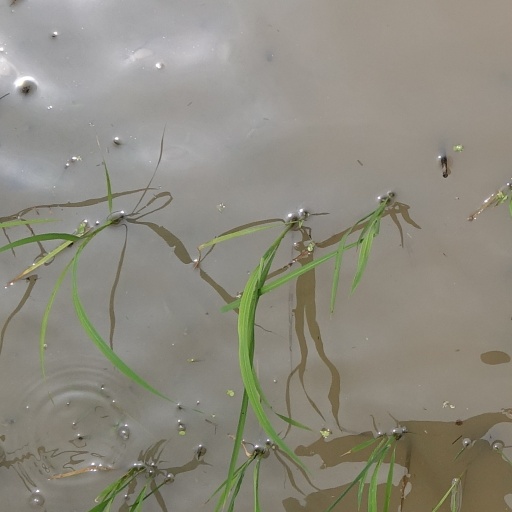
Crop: rice